Laura Nunnink

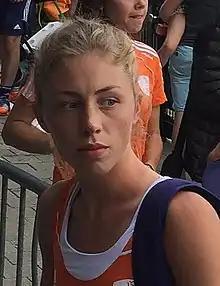
Nunnink in 2016

Laura Maria Nunnink (born 26 January 1995) is a Dutch field hockey player for the Dutch national team.